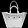
Label: Bag